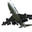
Label: airplane